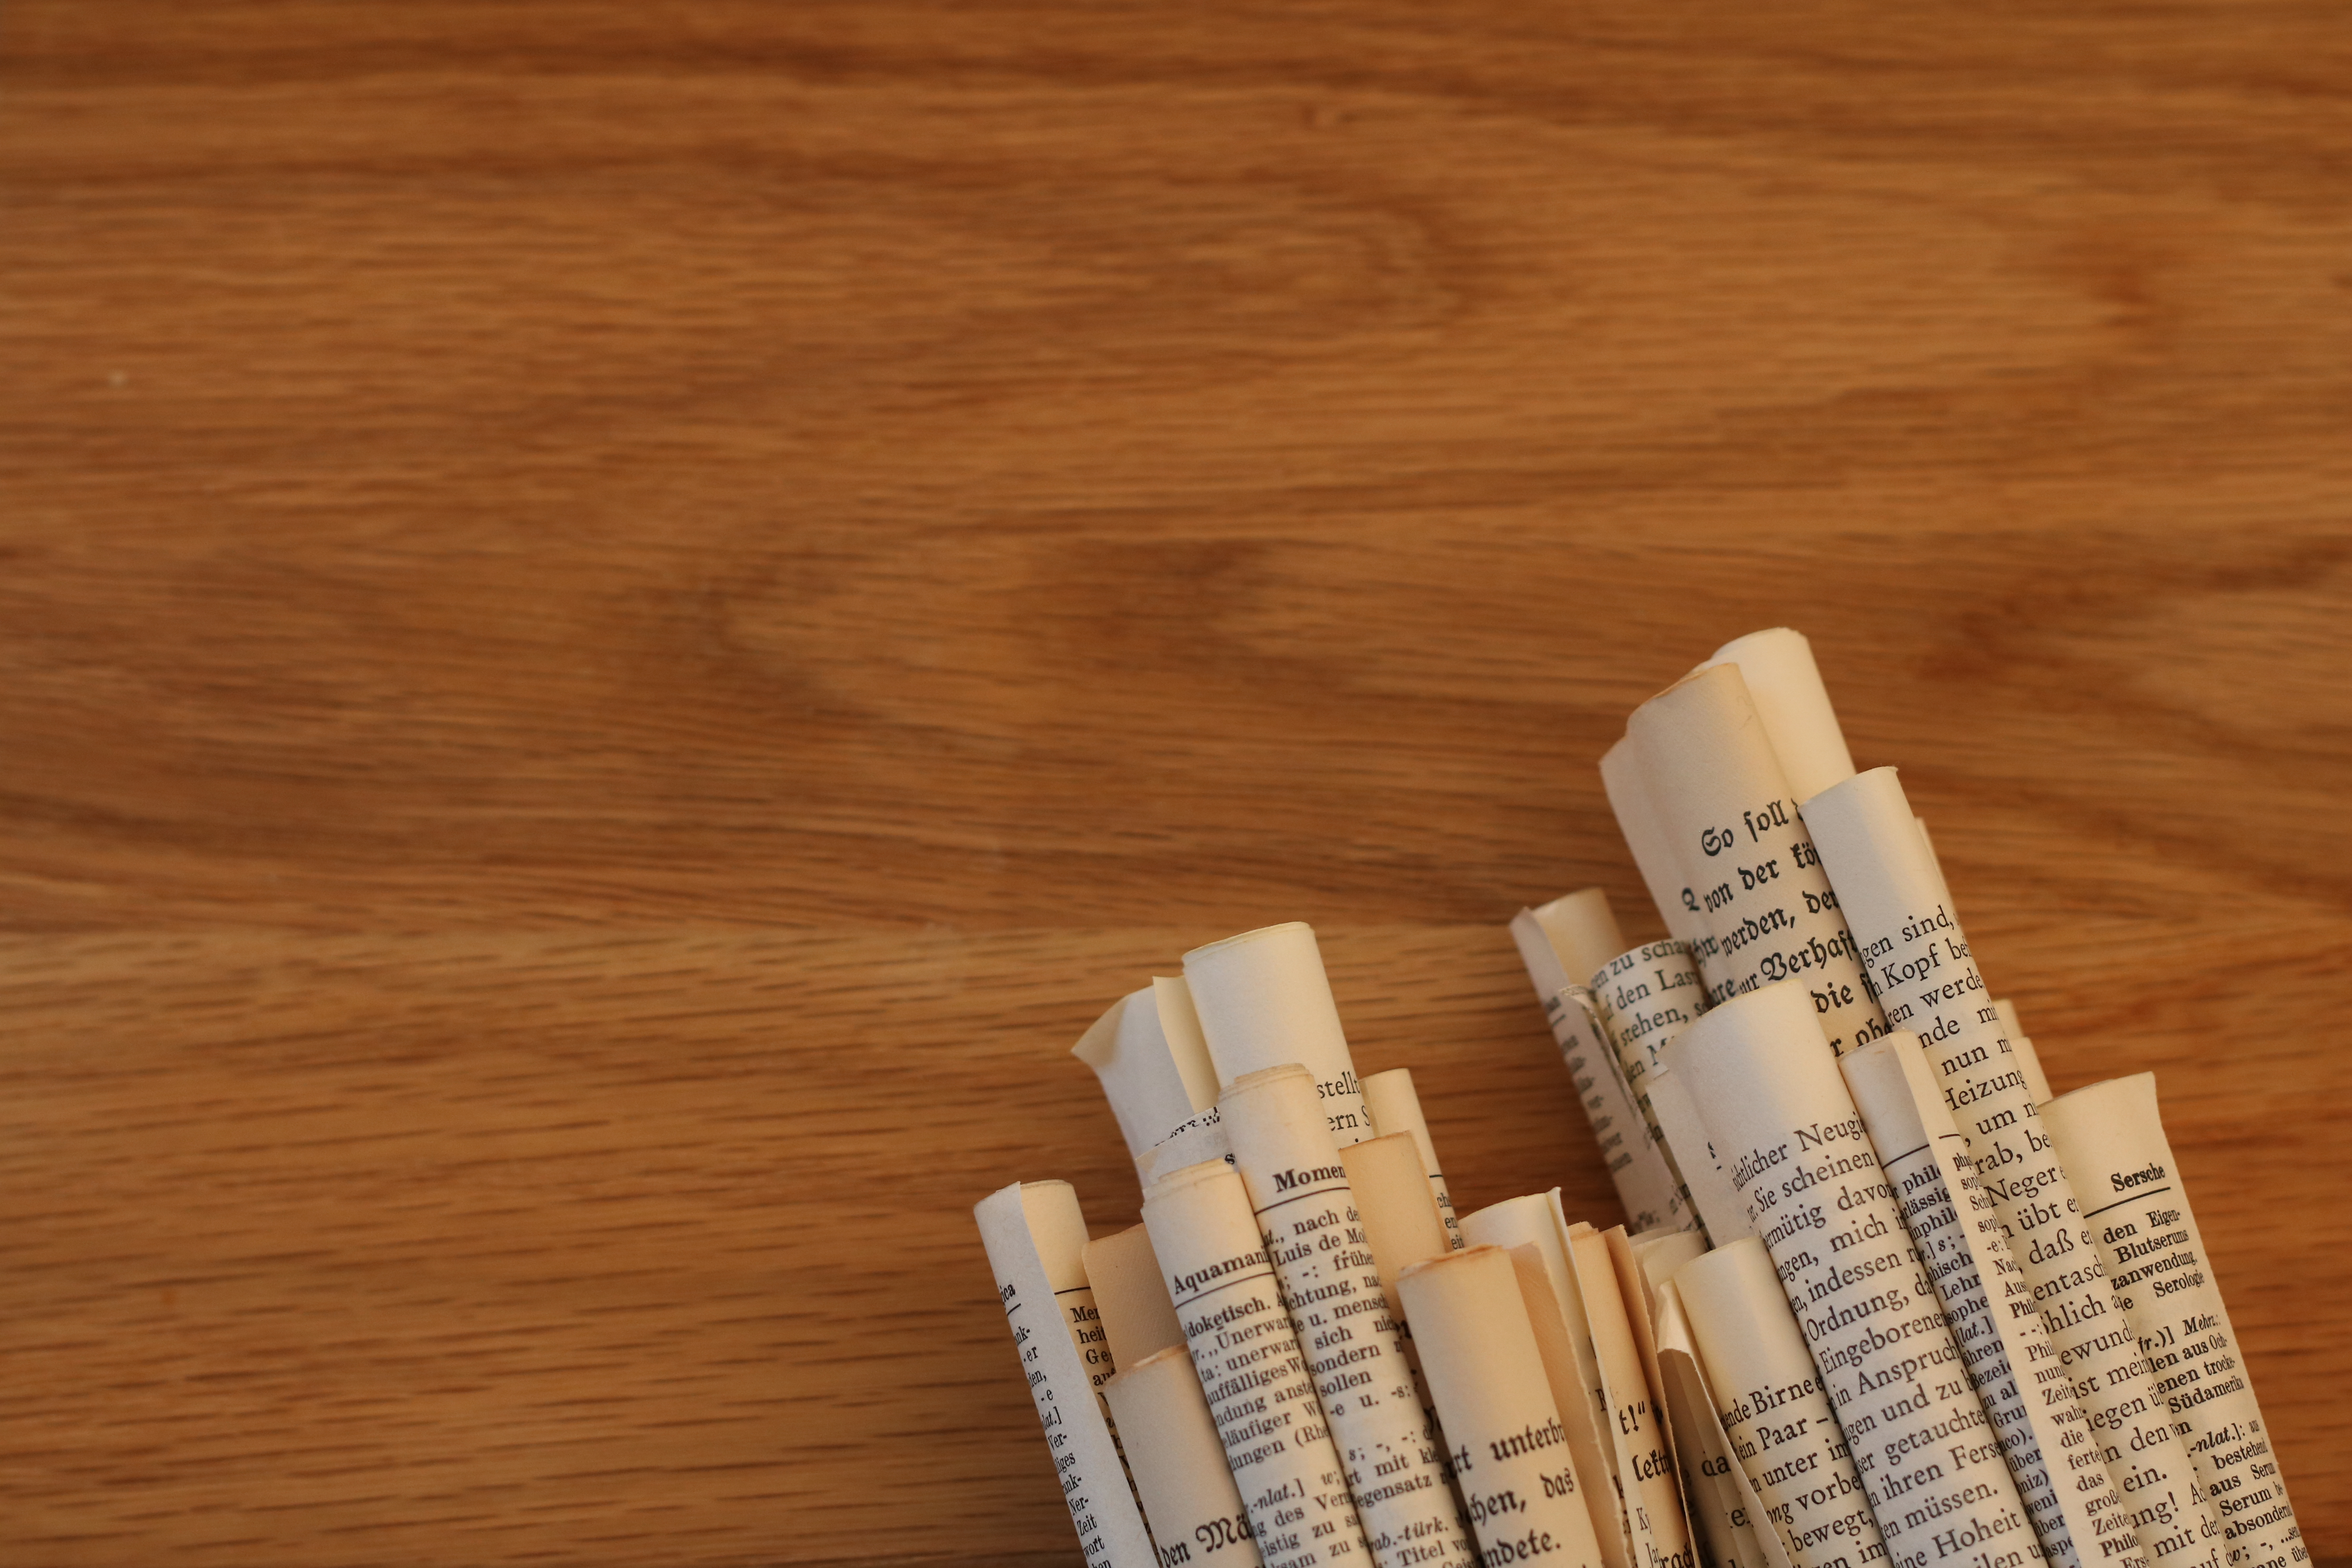
desk, writing, hand, table, wood, papers